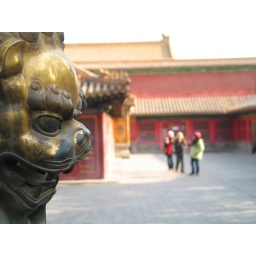
These lions are everywhere in China. The males rest their foot on a ball and the females rest their foot on a cub.